Milagros Frías

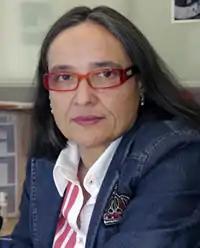
Milagros Frías

Milagros Frías (born 1955) is a Spanish writer, journalist and literary reviewer. She was born in Jerez de los Caballeros, Spain.